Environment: real
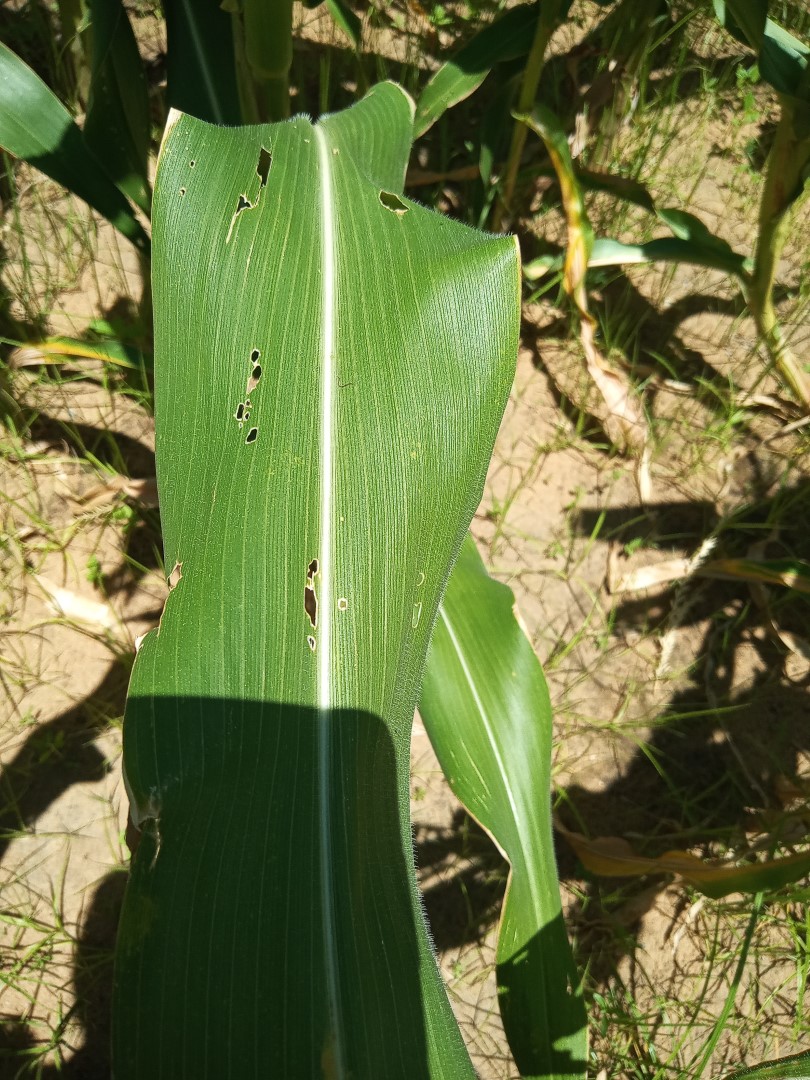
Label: fall_armyworm